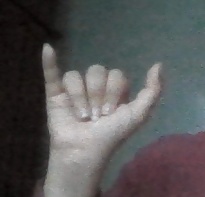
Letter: ya